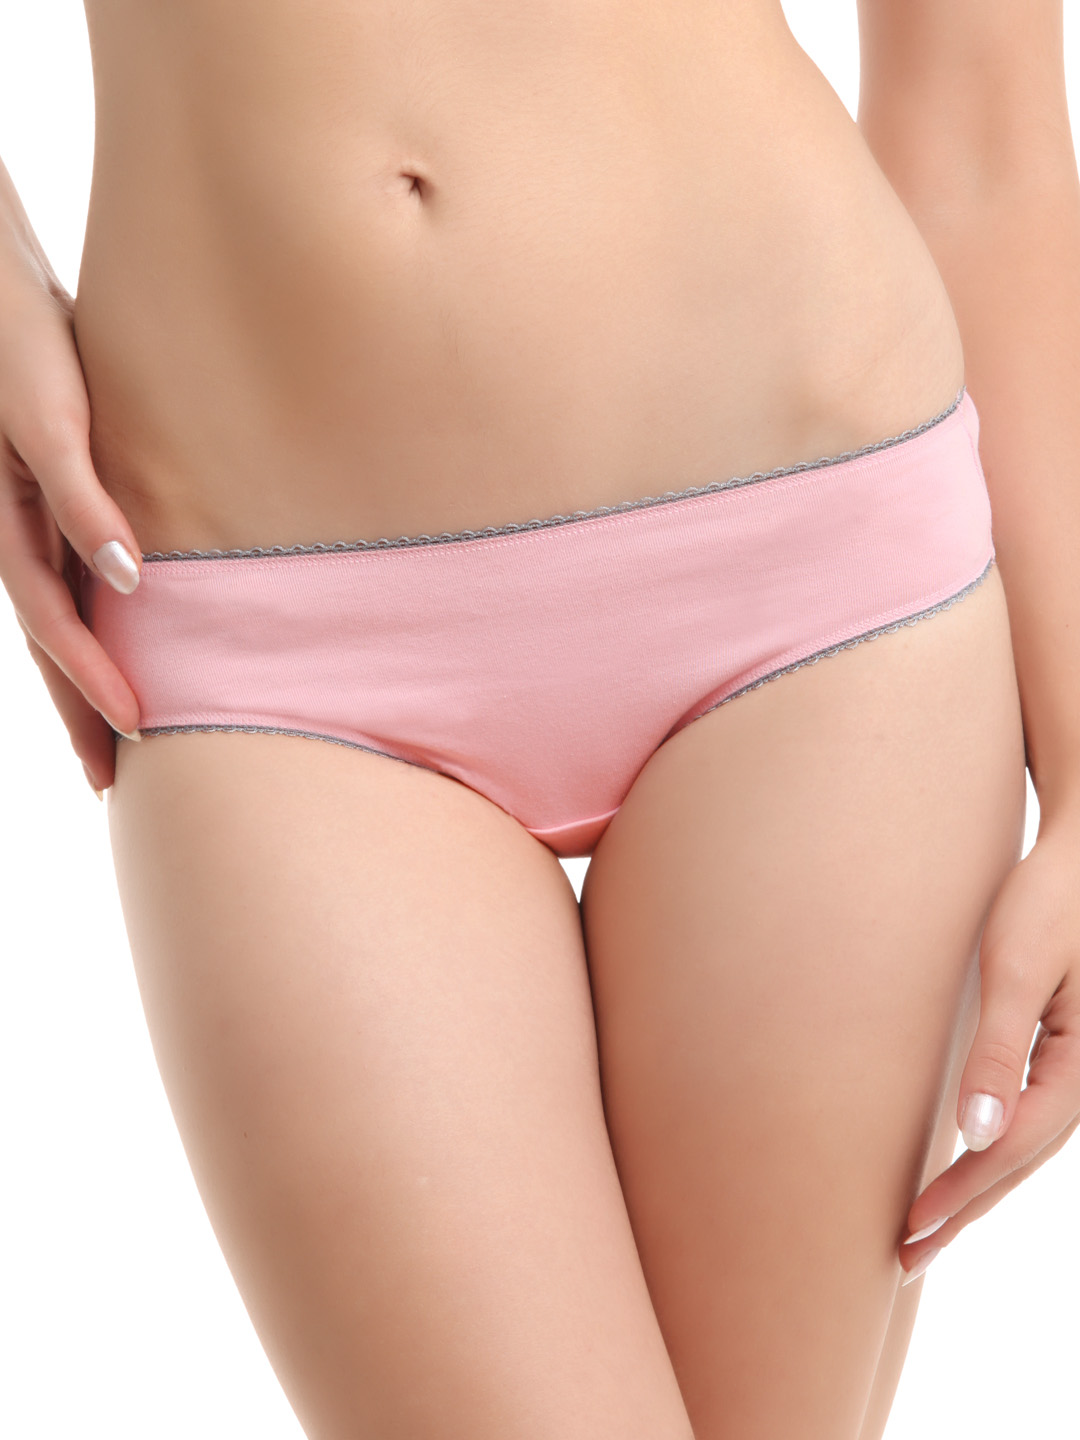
Amante Women Pink Briefs PFCL05
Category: Apparel / Innerwear / Briefs
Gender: Women
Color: Pink
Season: Winter 2015
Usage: Casual